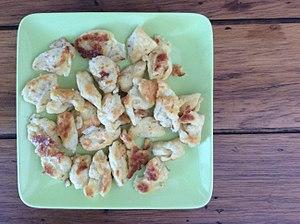
Les Knepfle appartiennent à la famille des gnocchis et servent surtout d'accompagnement à des plats en sauce qui les rehaussent de manière élégante pour produire un mets très apprécié en Europe centrale de sa façade ouest en Lorraine, jusqu'à son extrémité orientale en Slovaquie, en passant par toutes les régions germanophones, magyarophones et slavophones. Toutefois, ils peuvent également être servis en plat principal avec une sauce ou du fromage râpé ou bien encore des légumes.